Chữ Hán

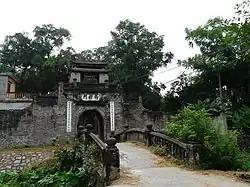
The village gate of Ước Lễ, can still be seen adorned with Chinese characters. The characters read

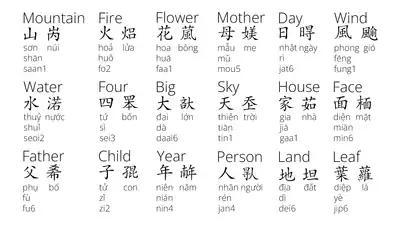
A comparison between Sino-Vietnamese (left) vocabulary with Mandarin and Cantonese pronunciations below and native Vietnamese vocabulary (right).

Owing to historical contact with Chinese characters before the adoption of Chinese characters and how they were adapted into Vietnamese, multiple readings can exist for a single character. While most characters usually have one or two pronunciations, some characters can have up to as many as four pronunciations and more. An example of this would be the character "hàng –" which could have the readings "hàng", "hành", "hãng", "hạng", and "hạnh". The readings typically depend on the context and definition of the word. If talking about a store or goods, the reading "hàng" would be used, but if talking about virtue, the reading "hạnh" would be used. But typically, knowing what readings was not a large problem due to context and compound words. Most Sino-Vietnamese words are restricted to being in compound words. Readings for chữ Hán, often classified into Sino-Vietnamese readings and Non-Sino-Vietnamese readings. Non-Sino-Vietnamese readings are derived from Old Chinese and recent Chinese borrowings during the 17th–20th centuries when Chinese people migrated to Vietnam. Most of these readings were food related as Cantonese Chinese had introduced their food into Vietnam. Borrowings from Old Chinese are also referred to as Early Sino-Vietnamese pronunciations according to Mark Alves.